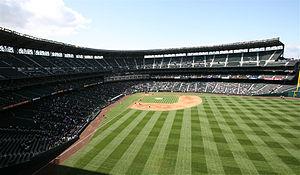
Le T-Mobile Park est un stade de baseball à toit rétractable qui est adjacent au CenturyLink Field et situé dans le quartier de SoDo à Seattle, dans l'État Washington.